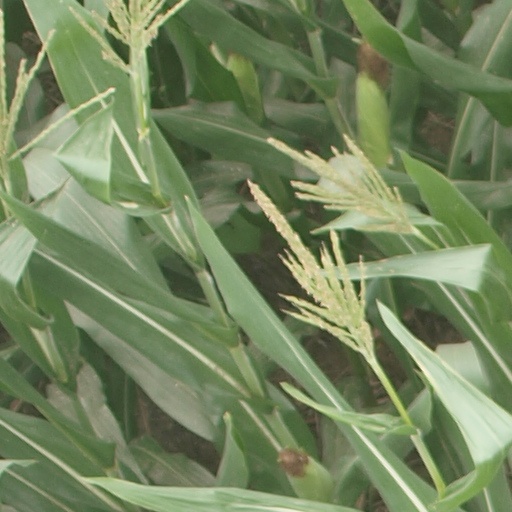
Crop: maize; corn